Mohammedan SC (Kolkata)

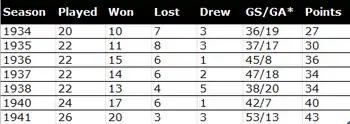

One of the club officials, CA Aziz concentrated on creating a strong team through modern strategies and was one of the only Indians to first realise the importance of playing in boots. Aziz recruited Mohun Bagan rejects like Kaleh Khan and Hafiz Rahid in 1931, and also players from different parts of India were gradually brought in, often in the name of religion. Players like Masum, Mahiuddin and Rahmat came from Bangalore, while Jumma Khan arrived from North-West Frontier Province, thus forming a truly cosmopolitan team. The whole team had a Muslim core, with no players outside the community. This helped Aziz to create unmatched unity in his squad which showed on and off the field. In 1933, Mohammedan qualified for the premier division of CFL for the first time in its history by topping the second division. Under the captaincy of Khurshid Anwar, Mohammedan became the first native club to capture the CFL title in 1934, in their very first year in top division. In March 1935, he was unanimously elected as the General Secretary of the club for the second time and in October that year he organised a successful tour to Rangoon, Mandalay, Maymyo, Colombo, Galle, Kandy, Madras, Bangalore and Mysore for the football team. That year, the captain's armband was handed over to the young and charismatic Abbas Mirza and later in the summer, Mohammedan recruited goalkeeper Osman Jan from Crescent Club in Delhi. With Osman Jan under the bar, Taj Mohammad and Jumma Khan"," were part of a strong and formidable back-line. The trio of Rahim, Hafiz Rashid and Rahmat led the goalscoring duties and, Rashid and Rahim would go on to become the league's top scorer in 1935 with 16 goals and 1938 with 18 goals respectively. Along with new and young recruits every year, two defining names remained constant in the team – Syed Abdus Samad, who joined in 1933, and Mohammed Salim, who returned for a second spell in 1934. In 1936, Mohammedan became the first all-Indian team since 1911 to win IFA Shield by defeating Calcutta CFC in the final by 2–1 with goals from Rashid Jr. and Rahim. With their third league win that year, they also became the first Indian club to win the League-Shield "double". During this time, Salim took trials at Celtic FC, and was selected for the team but after playing two friendlies in Scottish Football Alliance, he returned to Mohammedan being homesick, even though being offered contracts from Celtic as well as from clubs in Germany. Thus, he became the first Indian to play for a foreign club. From 1934 to 1938, Mohammedan won the league for record five consecutive times and missed out the title only once in 1939 from 1934 to 1941, when they declined to play in protest against IFA. By this time Mohammedan became the undisputed "Invincibles" of CFL and football in India was no more only about the British against the Indians but also the Hindus (via Mohun Bagan and East Bengal Club) versus the Muslims.